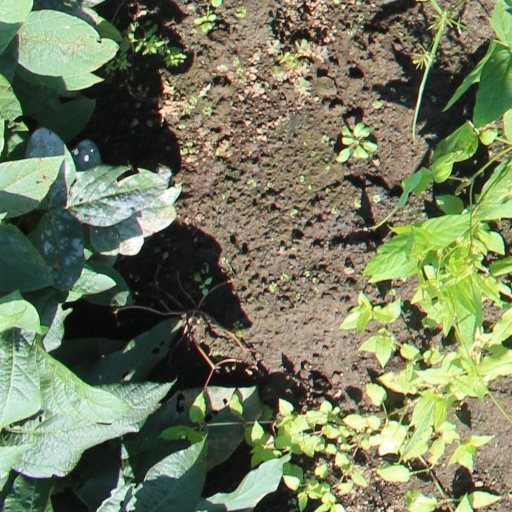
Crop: soybean